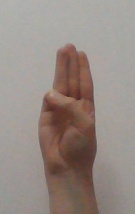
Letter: thaa